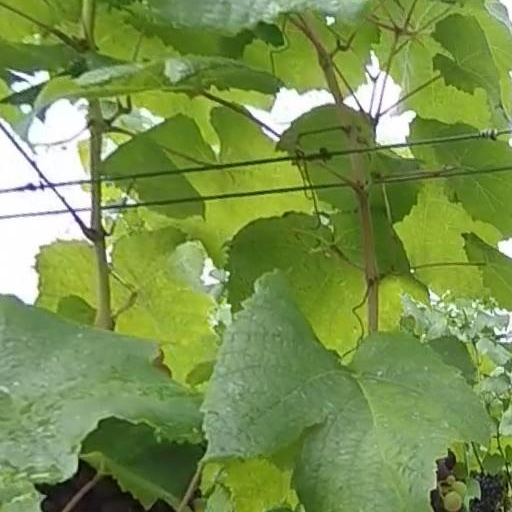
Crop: grape